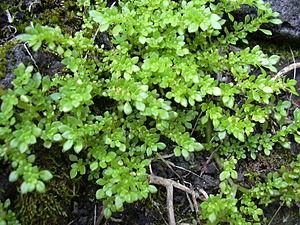
La famille des Urticaceae comprend près de 2 625 espèces réparties en une soixantaine de genres, dont les emblématiques orties.